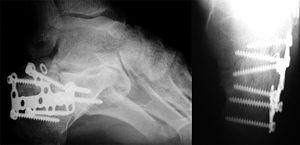
Le calcanéus est le plus volumineux des os du tarse. Situé sous le talus, il a la forme d'un parallélépipède, plus haut que large, à grand axe allongé en avant, en haut et en dehors.